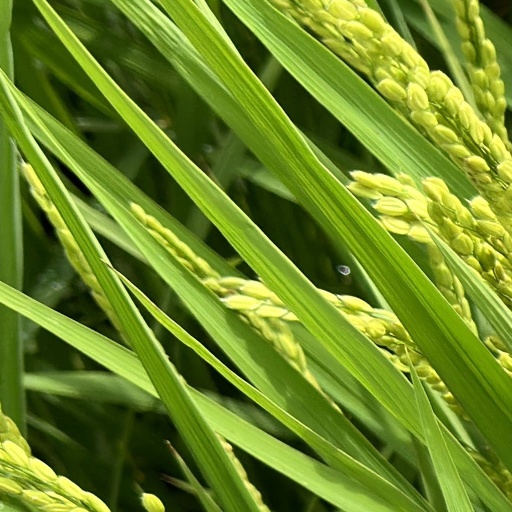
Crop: rice